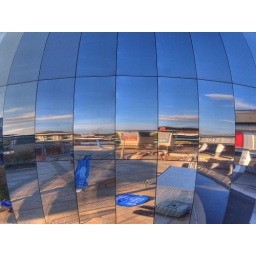
bristol docks reflected in a big shiny disco ball thing.